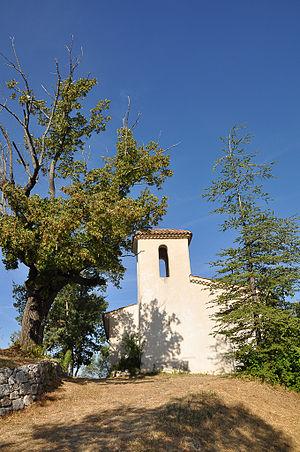
Chapelle à Montpezat
L'église Saint-Julien est une église située à Montagnac-Montpezat, en France.
Montagnac-Montpezat est une commune française située dans le département des Alpes-de-Haute-Provence en région Provence-Alpes-Côte d'Azur. Elle a été formée le 1ᵉʳ janvier 1974 par fusion-association des communes préexistantes de Montpezat et de Montagnac, selon la loi du 16 juillet 1971.
Cet article recense les monuments historiques des Alpes-de-Haute-Provence, en France.